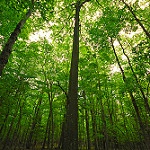
Label: forest